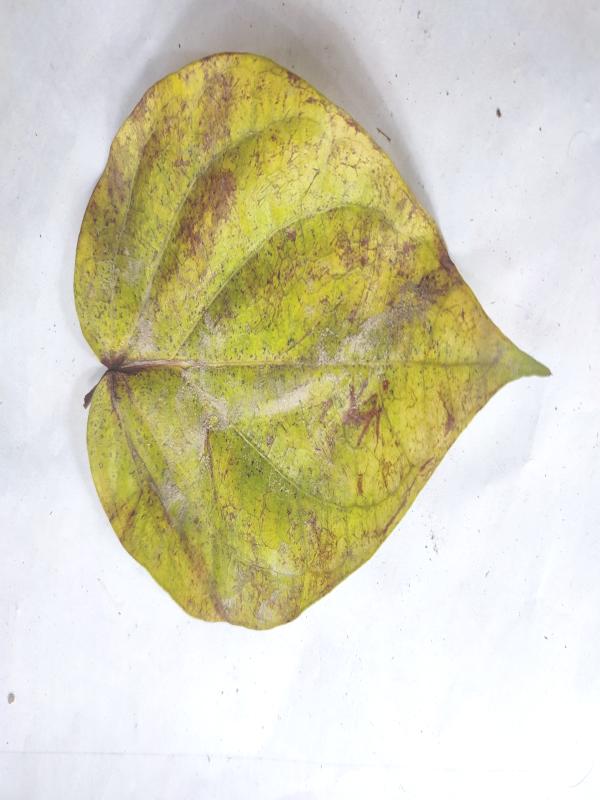
Label: Dried_Leaf